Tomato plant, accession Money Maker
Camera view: horizontal (90 deg, fisheye); turntable rotation: 120 degrees
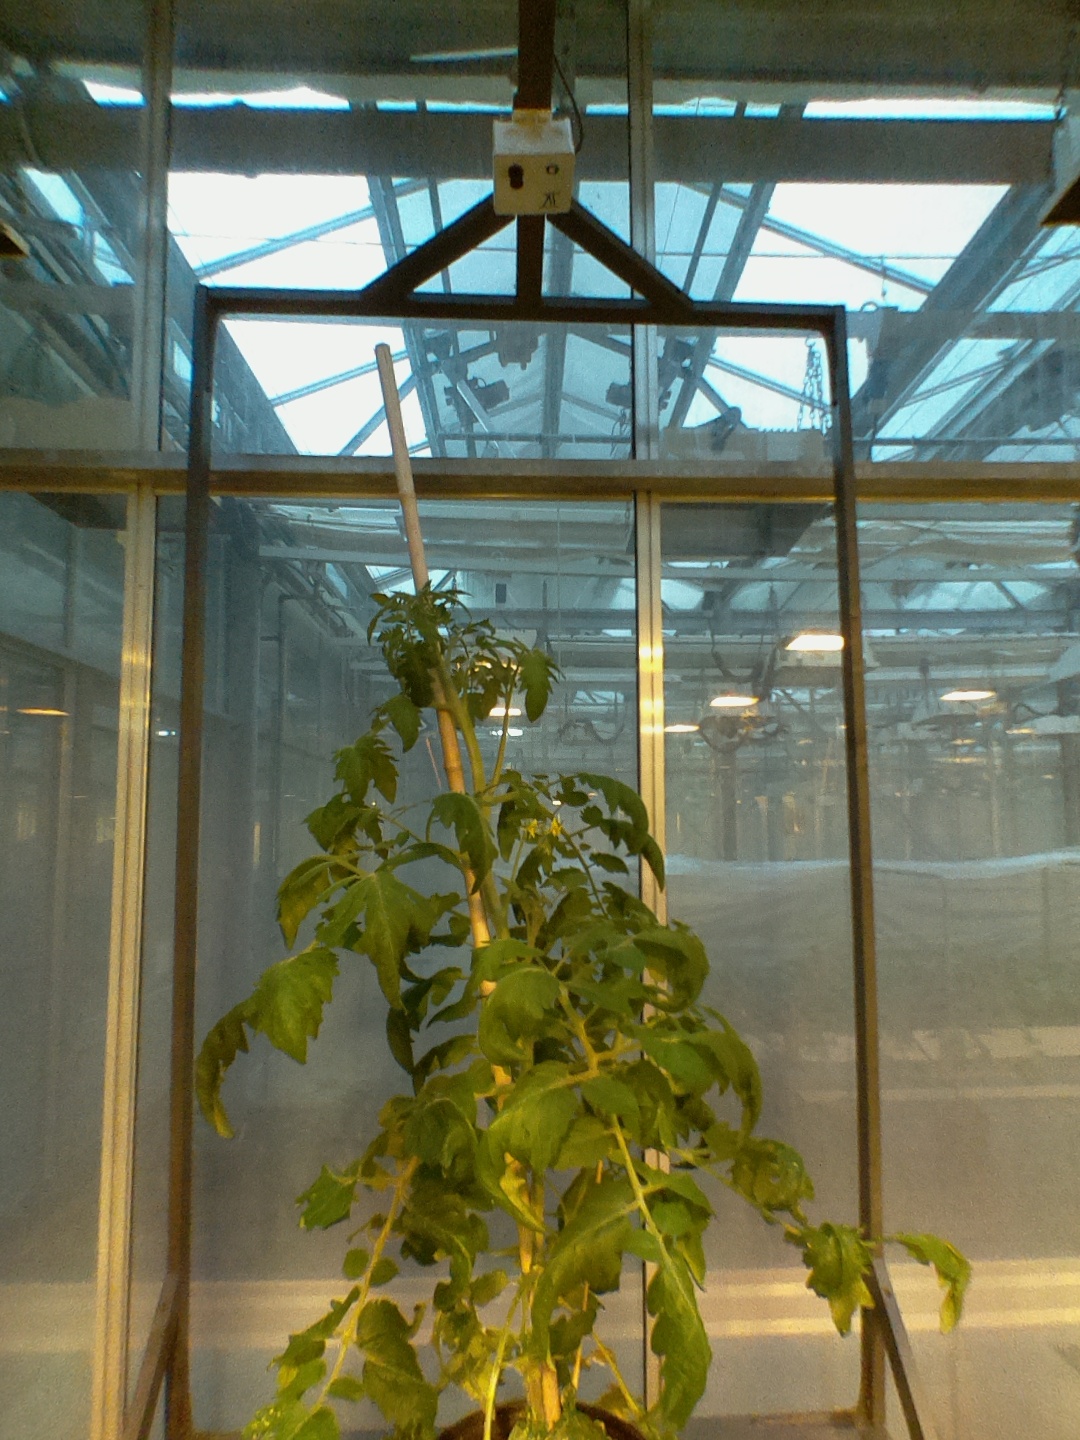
BBCH growth stage 64: 40%-50% of flowers open